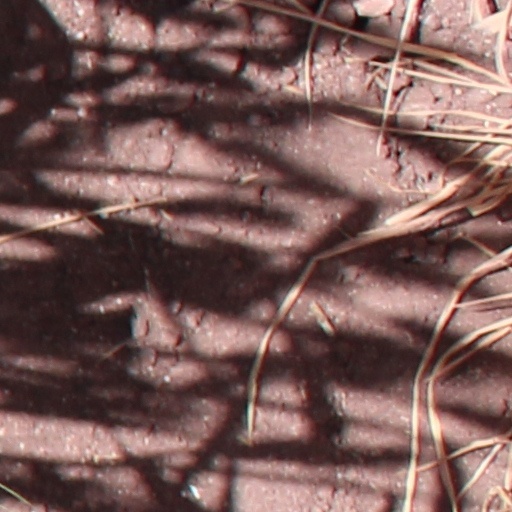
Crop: wheat